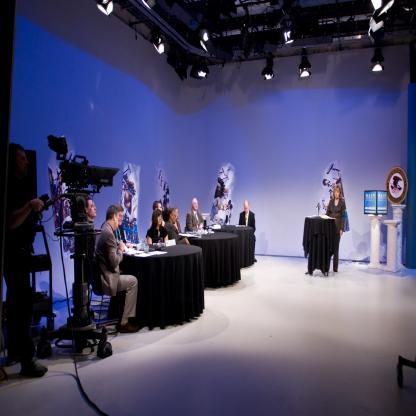
Scene: Indoor